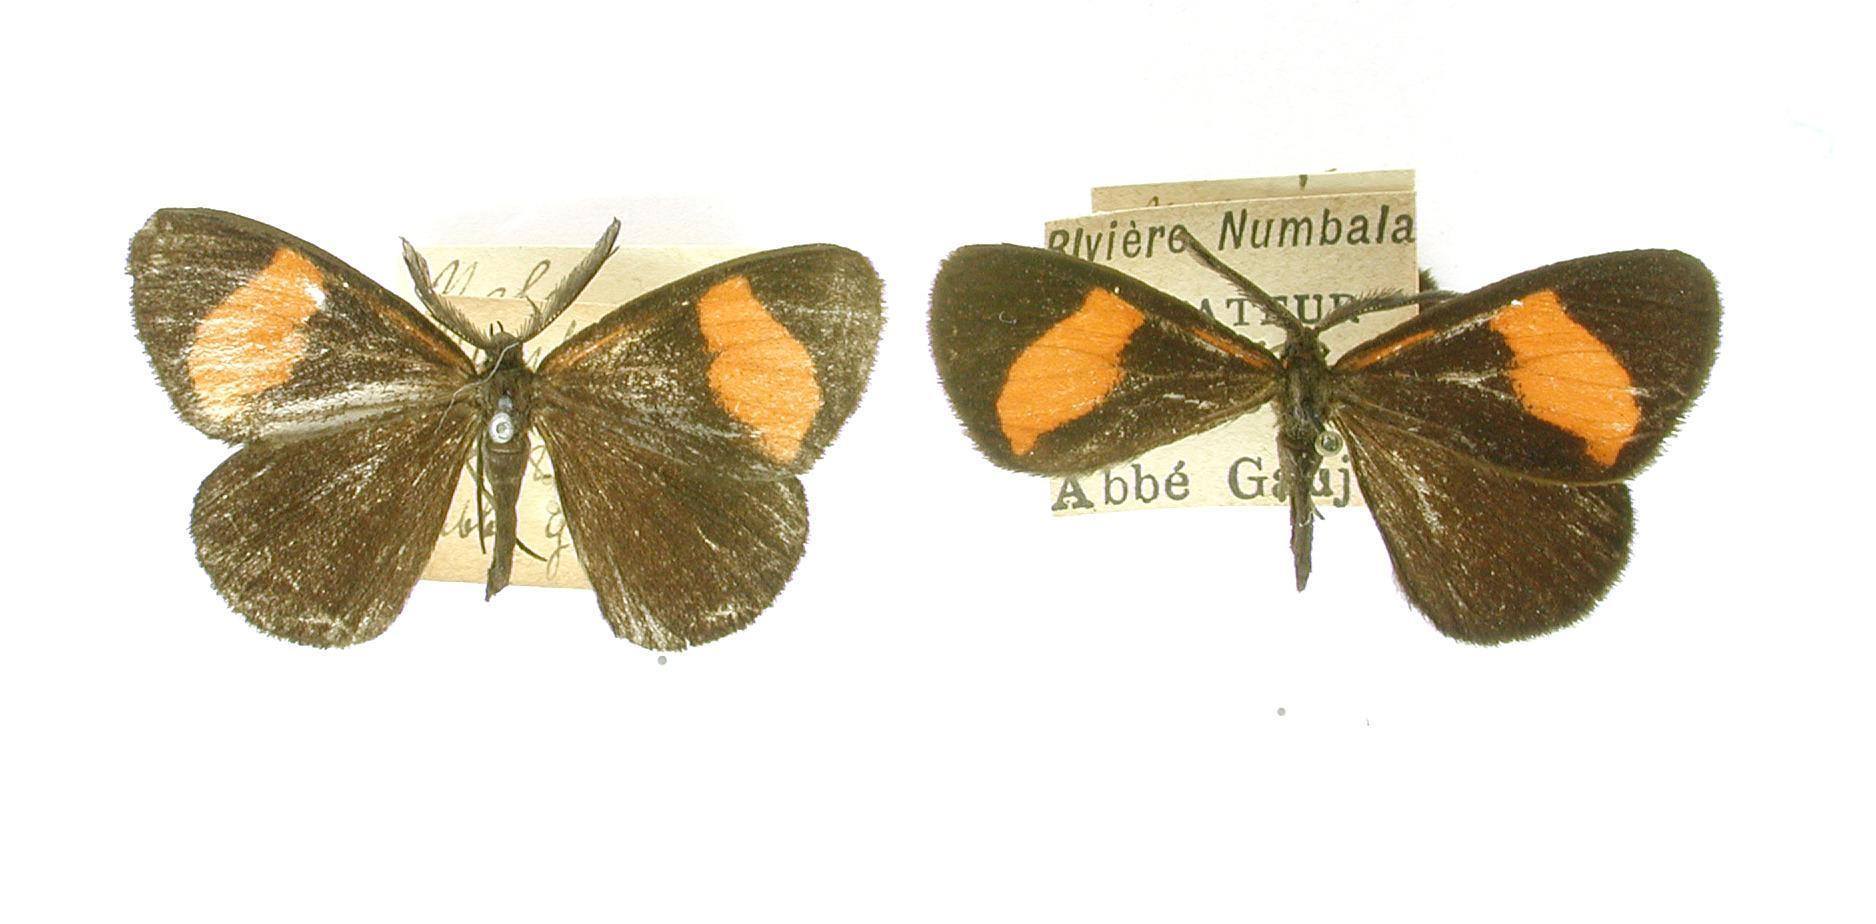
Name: Nelo numbalensis
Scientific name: Nelo numbalensis Dognin, 1893
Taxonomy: Animalia, Arthropoda, Insecta, Lepidoptera, Geometridae, Ennominae
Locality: Numbala, Ecuador; Riviere Numbala, Ecuador, Ecuador